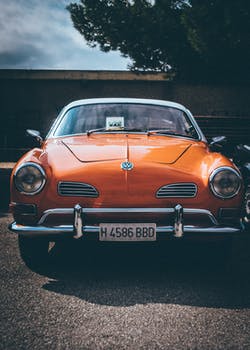
Label: No Watermark